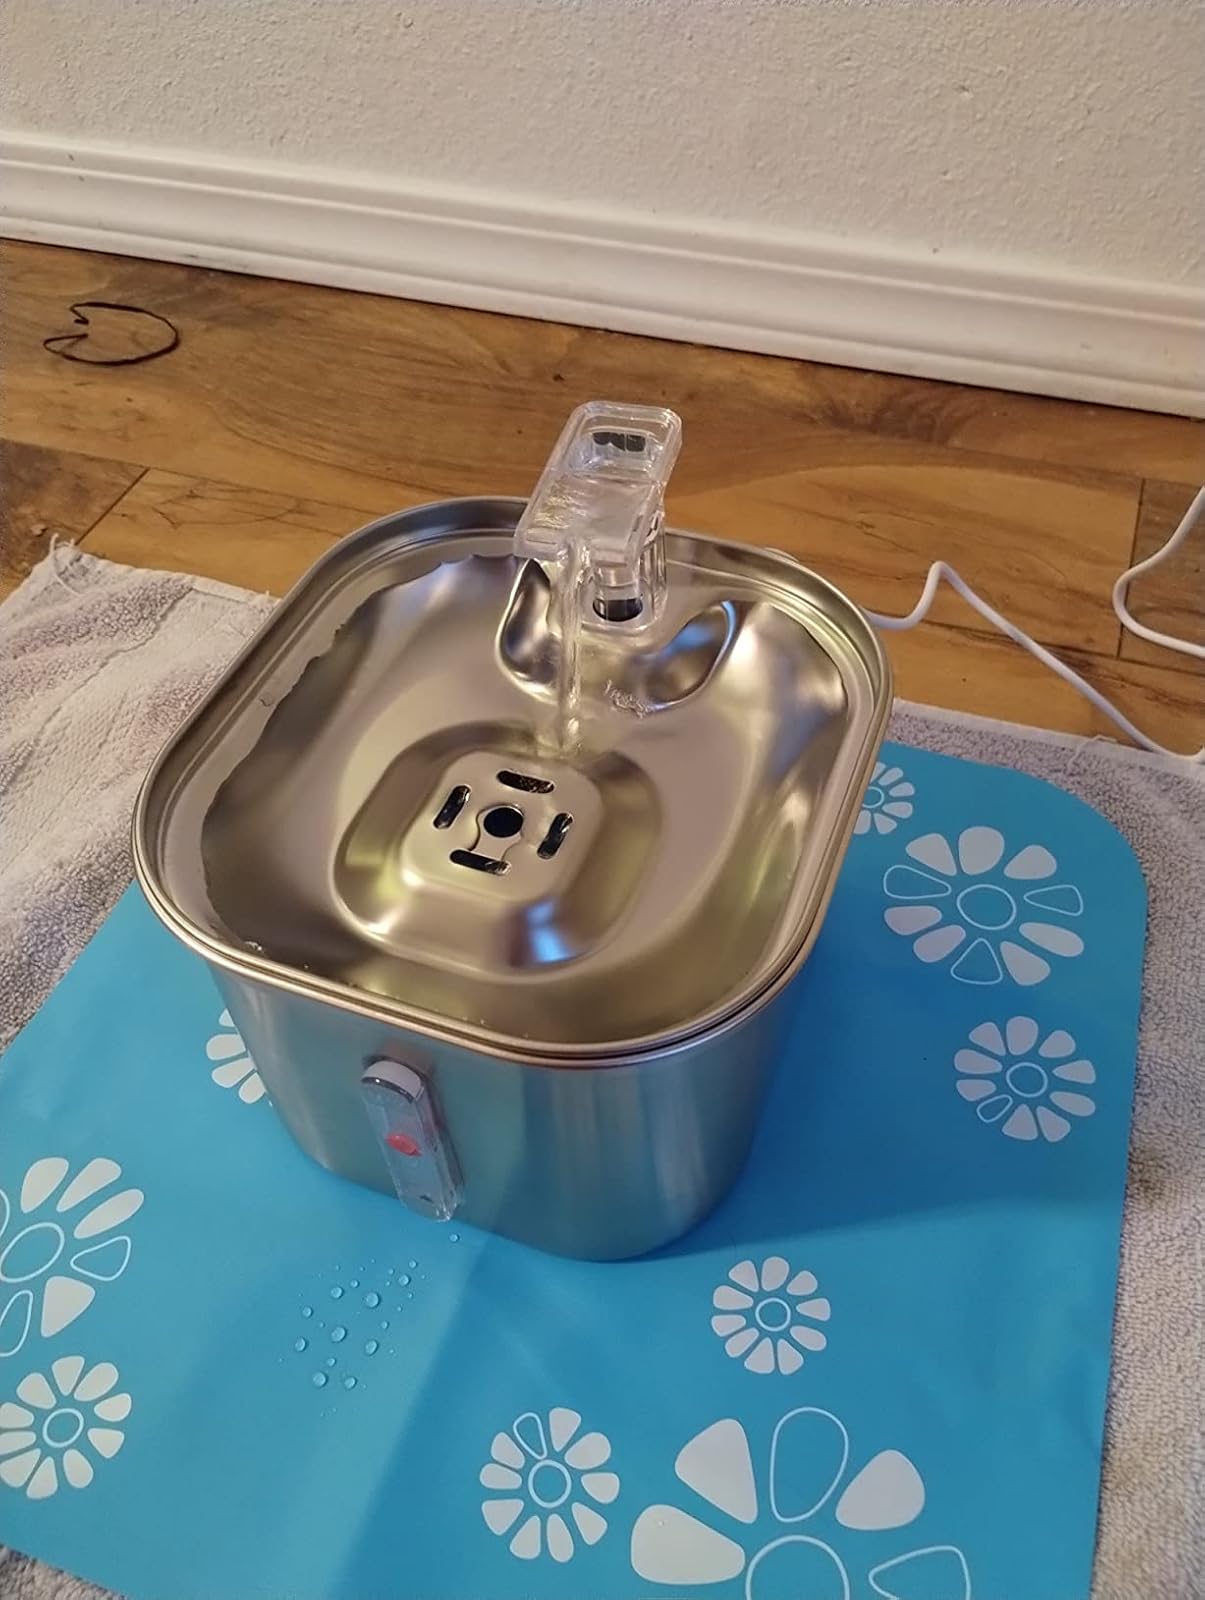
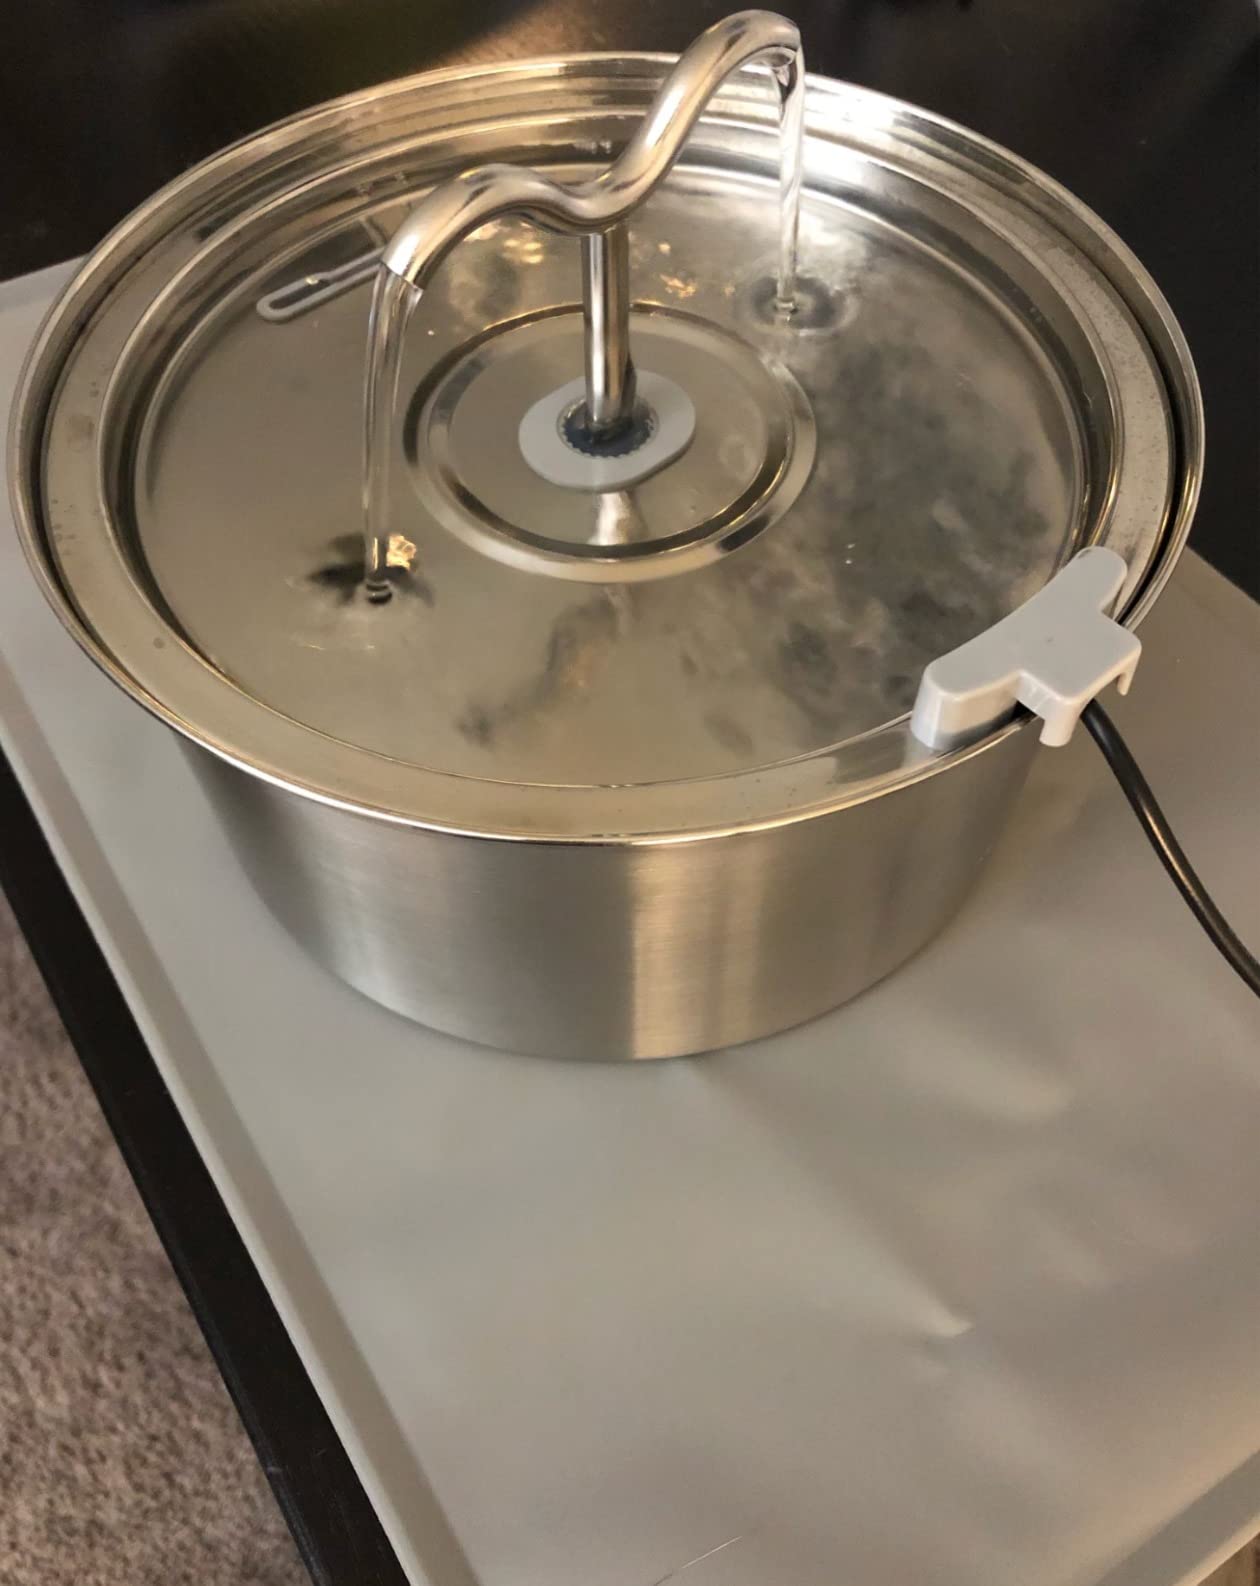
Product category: items_bowl
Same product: no